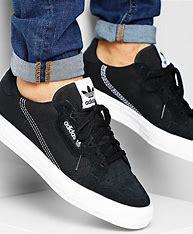
Brand: Adidas
Model: Continental Vulc